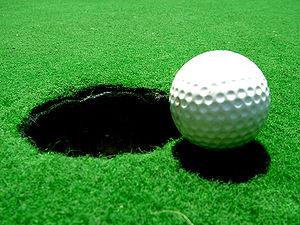
Le golf est un sport de précision se jouant en plein air, qui consiste à envoyer une balle dans un trou à l'aide de clubs. Le but du jeu consiste à effectuer, sur un parcours défini, le moins de coups possible. Précision, endurance, technicité, concentration sont des qualités primordiales pour cette activité.
Une balle de golf est une balle conçue pour jouer au golf.